Boyz (film)

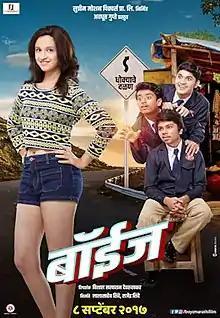

Boyz is a 2017 Marathi film directed by Vishal Devrukhkar, produced by Lalasaheb Shinde and Rajendra Shinde and presented by the singer Avadhoot Gupte. The film stars Sumant Shinde, Parth Bhalerao, Pratik Lad and Ritika Shrotri in lead roles, and marks the acting debut for Sumant Shinde and Pratik Lad. A sequel named "Boyz 2" was released on 5 October 2018.